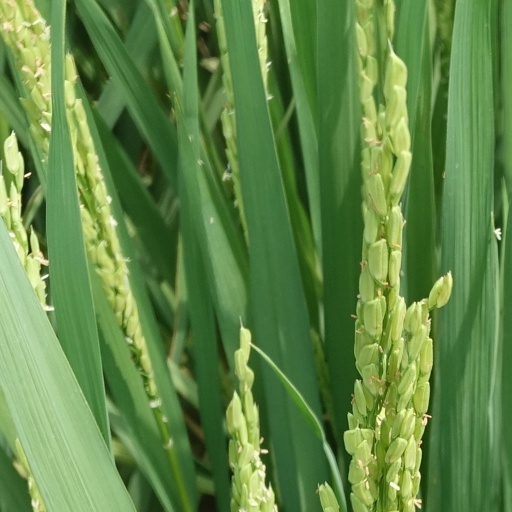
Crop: rice